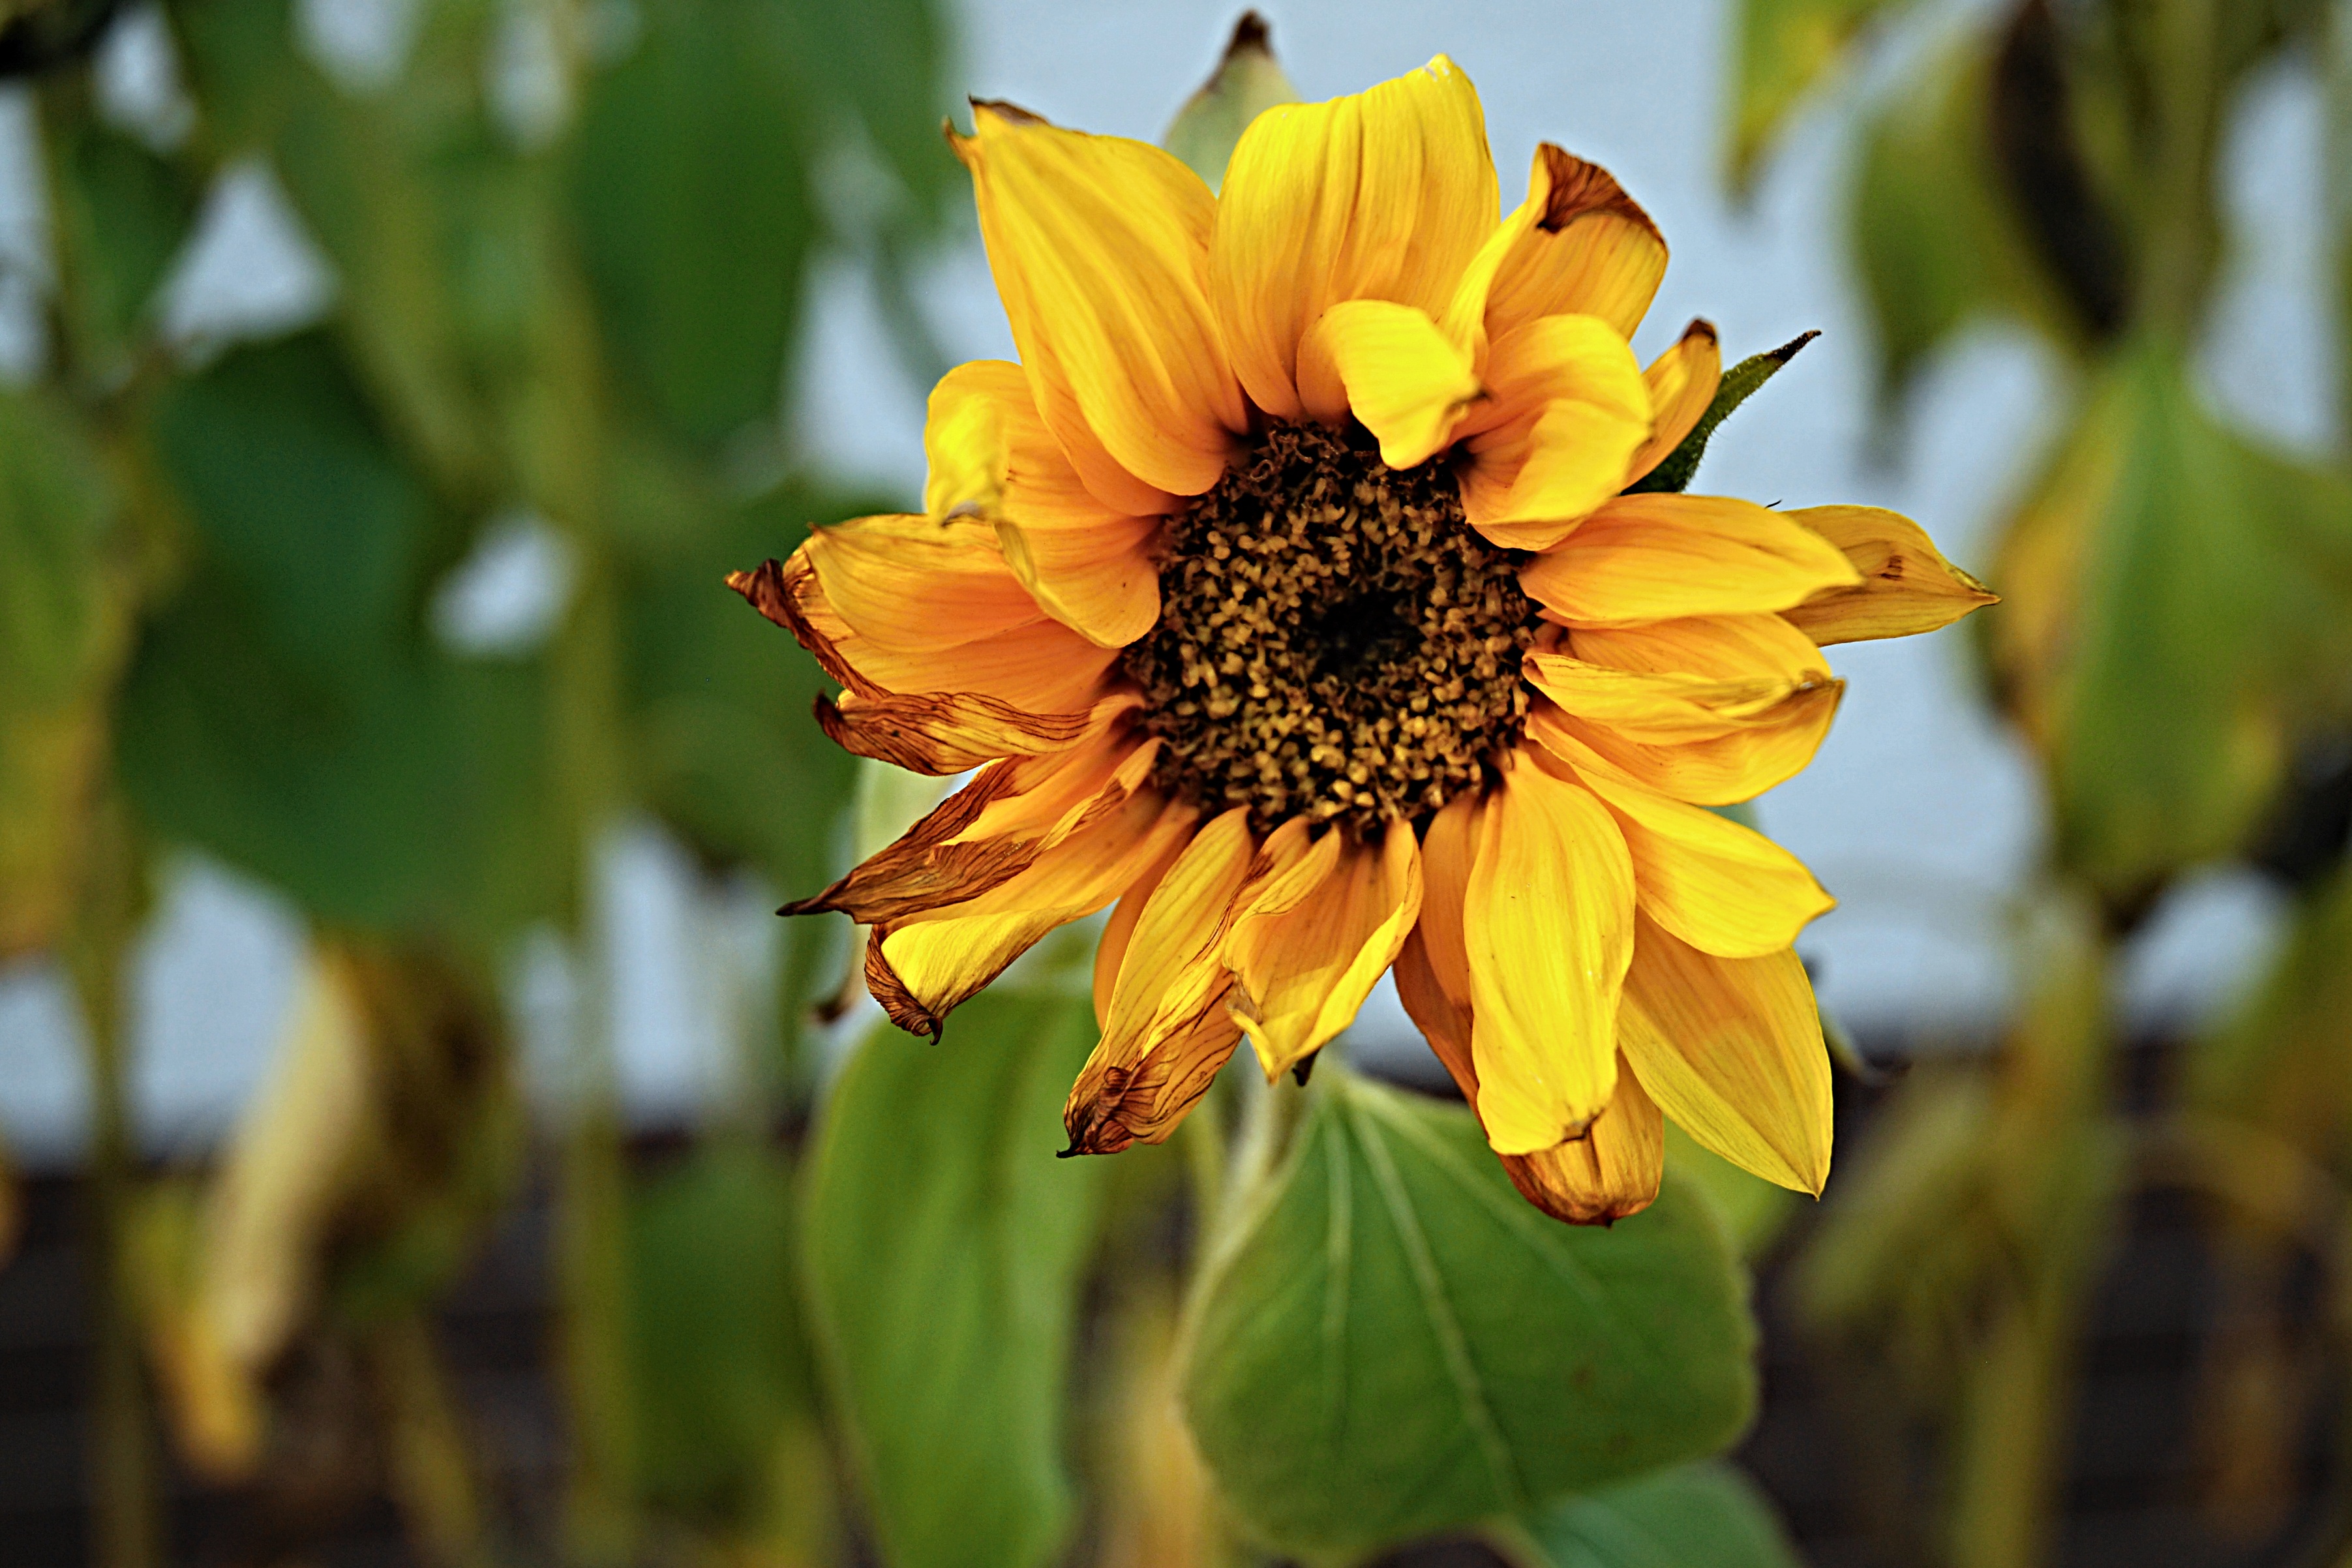
nature, blossom, plant, field, sunlight, flower, petal, foliage, autumn, botany, yellow, flora, sunflower, wildflower, nectar, macro photography, flowering plant, daisy family, plant stem, land plant, damaged by frost